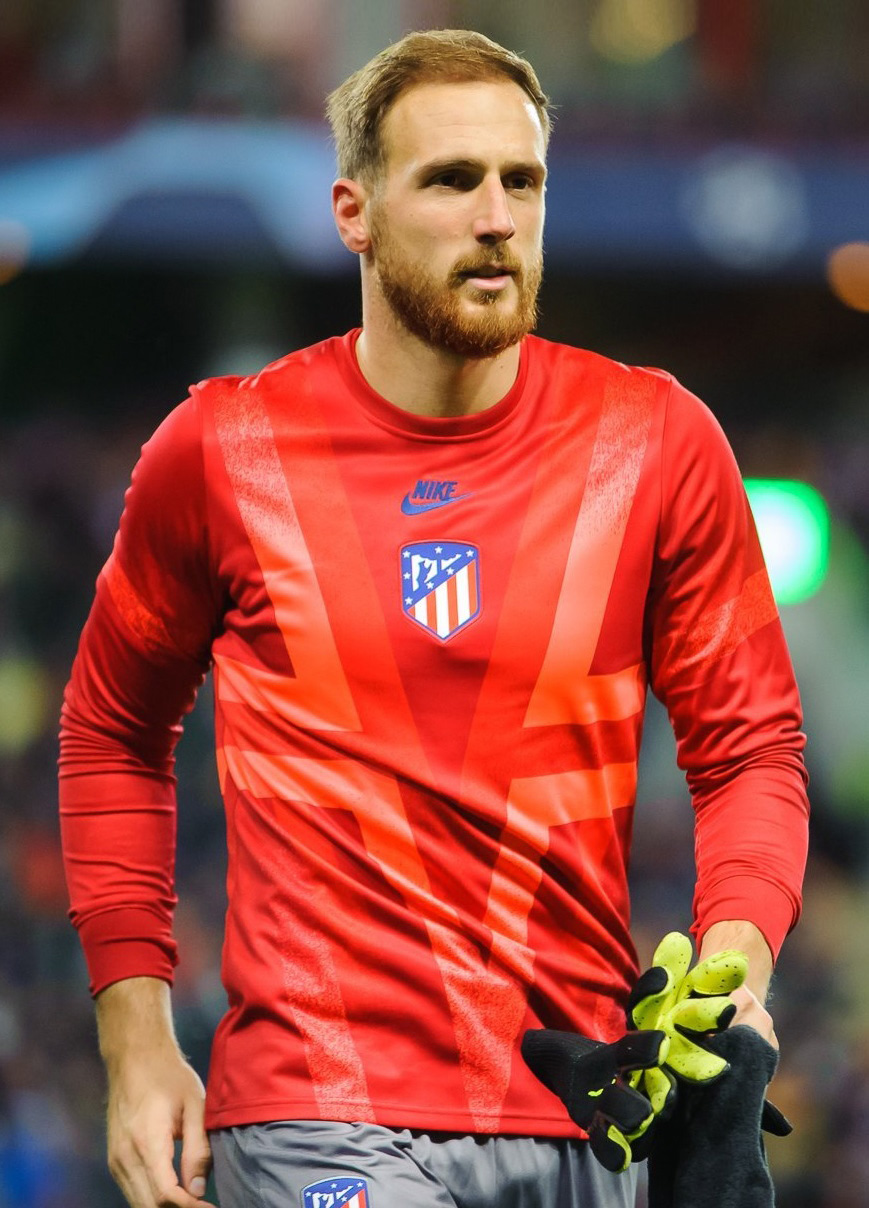
ยาน ออบลาก

| name = ยาน ออบลาก
| image = Jan Oblak 2019.jpg
| caption = ออบลากกับอัตเลติโกเดมาดริดใน ค.ศ. 2019
| fullname = ยาน ออบลาก
| birth_place = ชโกฟิยาโลกา สโลวีเนีย
| position = ผู้รักษาประตู
| currentclub = อัตเลติโกเดมาดริด
| clubnumber = 13
| youthyears1 = 1999–2003
| youthclubs1 = ลอชัน
| youthyears2 = 2003–2004
| youthclubs2 = NK Olimpija Ljubljana (defunct)|ออลิมปียา
| youthyears3 = 2005–2009
| youthclubs3 = NK Olimpija Ljubljana (2005)|ออลิมปียาลูบลิยานา
| years1 = 2009–2010
| clubs1 = NK Olimpija Ljubljana (2005)|ออลิมปียาลูบลิยานา
| caps1 = 34
| goals1 = 0
| years2 = 2010–2014
| clubs2 = สปอร์ลิชบัวอีไบฟีกา|ไบฟีกา
| caps2 = 16
| goals2 = 0
| years3 = 2010
| clubs3 = → แอซึเซ ไบรา-มาร์|ไบรา-มาร์ (ยืม)
| caps3 = 0
| goals3 = 0
| years4 = 2011
| clubs4 = → แอซึเซ โอลยาเน็งซึ|โอลยาเน็งซึ (ยืม)
| caps4 = 0
| goals4 = 0
| years5 = 2011–2012
| clubs5 = → อูเด ไลรีอา|อูนีเยาดึไลรีอา (ยืม)
| caps5 = 16
| goals5 = 0
| years6 = 2012–2013
| clubs6 = → สโมสรฟุตบอลรีอูอาวึ|รีอูอาวึ (ยืม)
| caps6 = 28
| goals6 = 0
| years7 = 2014–
| clubs7 = อัตเลติโกเดมาดริด
| caps7 = 189
| goals7 = 0
| nationalyears1 = 2008
| nationalteam1 = สโลวีเนีย อายุไม่เกิน 15 ปี
| nationalcaps1 = 1
| nationalgoals1 = 0
| nationalyears2 = 2009
| nationalteam2 = สโลวีเนีย อายุไม่เกิน 16 ปี
| nationalcaps2 = 2
| nationalgoals2 = 0
| nationalyears3 = 2010–2012
| nationalteam3 = สโลวีเนีย อายุไม่เกิน 20 ปี
| nationalcaps3 = 4
| nationalgoals3 = 0
| nationalyears4 = 2009–2013
| nationalteam4 = สโลวีเนีย อายุไม่เกิน 21 ปี
| nationalcaps4 = 18
| nationalgoals4 = 0
| nationalyears5 = 2012–
| nationalteam5 = ฟุตบอลทีมชาติสโลวีเนีย|สโลวีเนีย
| nationalcaps5 = 28
| nationalgoals5 = 0
ยาน ออบลาก (; เกิด 7 มกราคม ค.ศ. 1993) เป็นนักฟุตบอลชาวสโลวีเนีย ปัจจุบันเล่นตำแหน่งผู้รักษาประตูให้กับอัตเลติโกเดมาดริดและฟุตบอลทีมชาติสโลวีเนีย|ทีมชาติสโลวีเนีย
ออบลากเซ็นสัญญากับสปอร์ลิชบัวอีไบฟีกา|ไบฟีกาเมื่ออายุได้ 17 ปี เขามีส่วนช่วยให้ทีมคว้าเทรเบิลแชมป์ในฤดูกาล 2013–14 ต่อมาเขาย้ายไปอัตเลติโกเดมาดริดด้วยค่าตัว 16 ล้านยูโร กลายเป็นผู้รักษาประตูที่ค่าตัวแพงที่สุดของลาลิกาในตอนนั้น เขาได้รับรางวัลผู้รักษาประตูยอดเยี่ยมในฤดูกาล 2015–16 และมีชื่อเข้าชิงนักฟุตบอลยอดเยี่ยมแห่งปีของทวีปยุโรป|บาลงดอร์ใน ค.ศ. 2017 และ 2018
ออบลากลงเล่นให้กับสโมสรแห่งเมืองหลวงสเปนกว่า 175 นัด และชนะเลิศสามรายการหลัก ซึ่งรวมถึงยูฟ่าซูเปอร์คัพ 2018 ที่อัตเลติโกเดมาดริดสามารถเอาชนะคู่ปรับร่วมเมืองอย่างสโมสรฟุตบอลเรอัลมาดริด|เรอัลมาดริด ในนามทีมชาติ เขาลงเล่นให้กับสโลวีเนียตั้งแต่ ค.ศ. 2012
== เกียรติประวัติ ==
=== สโมสร ===
;ไบฟีกา
* ปรีไมราลีกา: 2013–14
* ตาซาดึปูร์ตูกัล: 2013–14
* ตาซาดาลีกา: 2013–14
* ยูฟ่ายูโรปาลีก: รองชนะเลิศ ยูฟ่ายูโรปาลีก ฤดูกาล 2013–14|2013–14
;อัตเลติโกเดมาดริด
* ซูเปร์โกปาเดเอสปัญญา: ซูเปร์โกปาเดเอสปัญญา 2014|2014
* ยูฟ่าแชมเปียนส์ลีก: รองชนะเลิศ ยูฟ่าแชมเปียนส์ลีก ฤดูกาล 2015–16|2015–16
* ยูฟ่ายูโรปาลีก: ยูฟ่ายูโรปาลีก ฤดูกาล 2017–18|2017–18
* ยูฟ่าซูเปอร์คัพ: ยูฟ่าซูเปอร์คัพ 2018|2018
=== รางวัลส่วนตัว ===
* ผู้รักษาประตูยอดเยี่ยมของปรีไมราลีกา: 2013–14
* ลาลิกา ซาโมรา โทรฟี: 2015–16, 2016–17, 2017–18
* ทีมยอดเยี่ยมประจำฤดูกาลลาลิกา: 2015–16, 2016–17
* ทีมยอดเยี่ยมประจำฤดูกาลยูฟ่าแชมเปียนส์ลีก: 2015–16, 2016–17
* ผู้รักษาประตูยอดเยี่ยมของลาลิกา: 2015–16, 2017–18
* ทีมยอดเยี่ยมประจำฤดูกาลลาลิกา จัดโดยยูฟ่า: 2015–16, 2016–17, 2017–18
* FIFPro World XI 5th team: 2017
* ทีมยอดเยี่ยมประจำฤดูกาลยูฟ่ายูโรปาลีก: 2017–18
* นักฟุตบอลสโลวีเนียแห่งปี: 2015, 2016, 2017, 2018
== อ้างอิง ==
== แหล่งข้อมูลอื่น ==
* Atlético Madrid official profile
*
*
*
* NZS profile
หมวดหมู่:นักฟุตบอลชาวสโลวีเนีย
หมวดหมู่:ผู้รักษาประตูฟุตบอล
หมวดหมู่:ผู้เล่นในปรีไมราลีกา
หมวดหมู่:ผู้เล่นในลาลิกา
หมวดหมู่:ผู้เล่นอัตเลติโกเดมาดริด
หมวดหมู่:นักฟุตบอลทีมชาติสโลวีเนีย
หมวดหมู่:ผู้เล่นในชุดชนะเลิศยูฟ่ายูโรปาลีก
หมวดหมู่:ผู้เล่นในฟุตบอลชิงแชมป์แห่งชาติยุโรป 2024